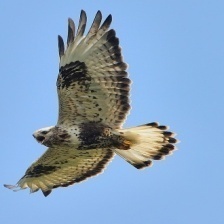
Species: ROUGH LEG BUZZARD
Scientific name: BUTEO LAGOPUS